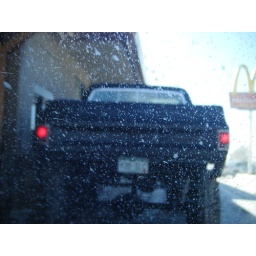
there was a big truck in front of us and the window was still dirty